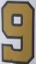
Number: 9